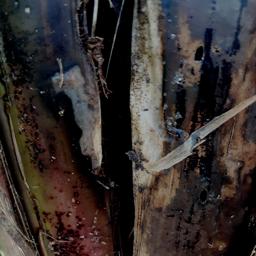
Label: PSEUDOSTEM WEEVIL